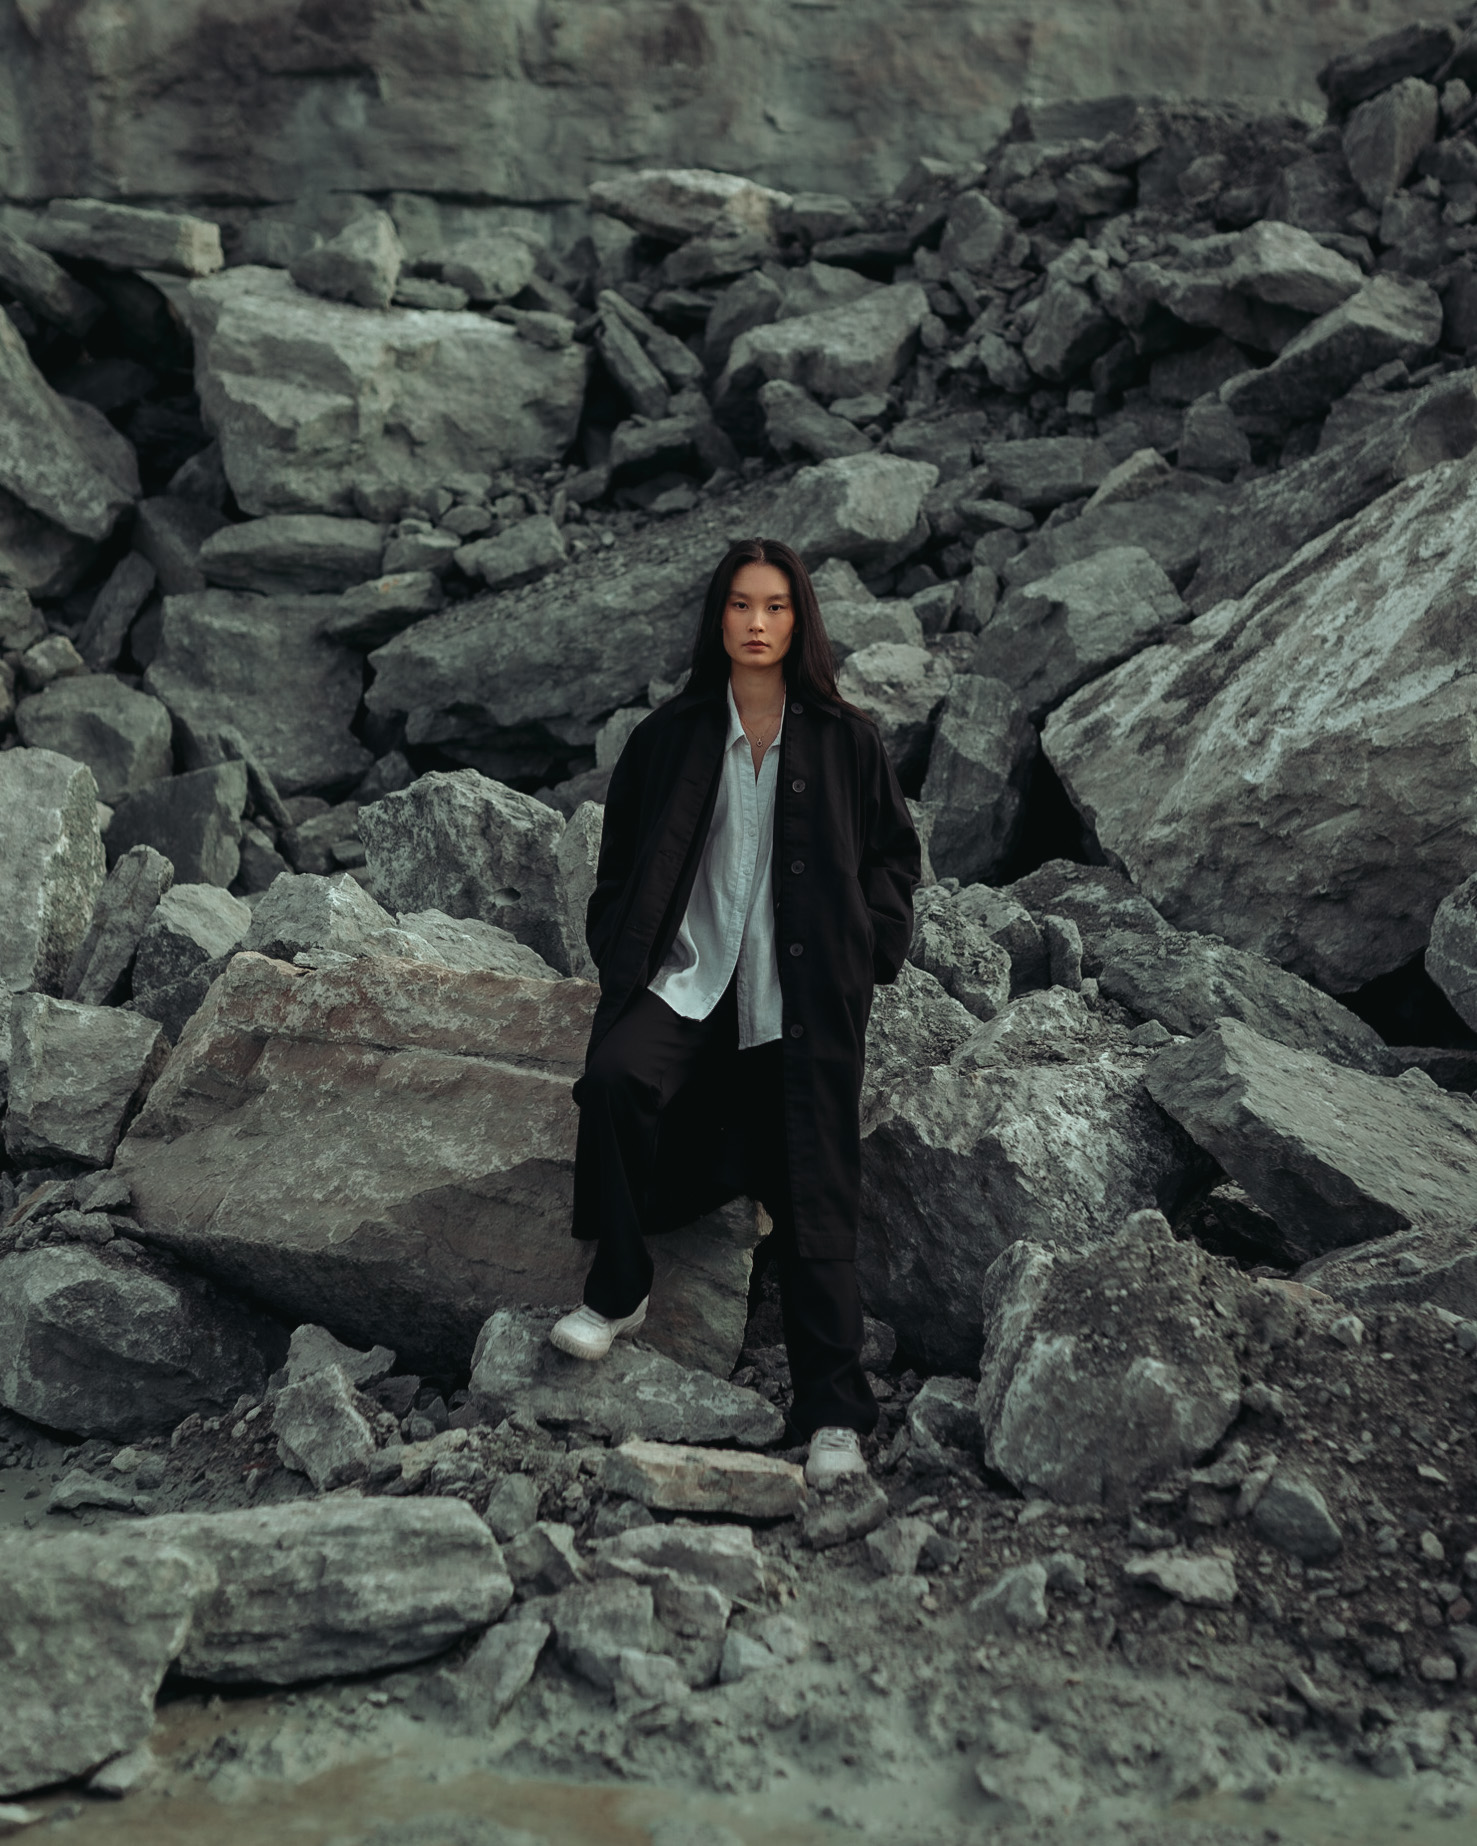
bedrock, flash photography, grey, jacket, wood, formation, geological phenomenon, landscape, outcrop, recreation, geology, wilderness, freezing, tree, rock, monochrome, monochrome photography, darkness, adventure, portrait photography, igneous rock, hoodie, badlands, boulder, winter, rubble, limestone